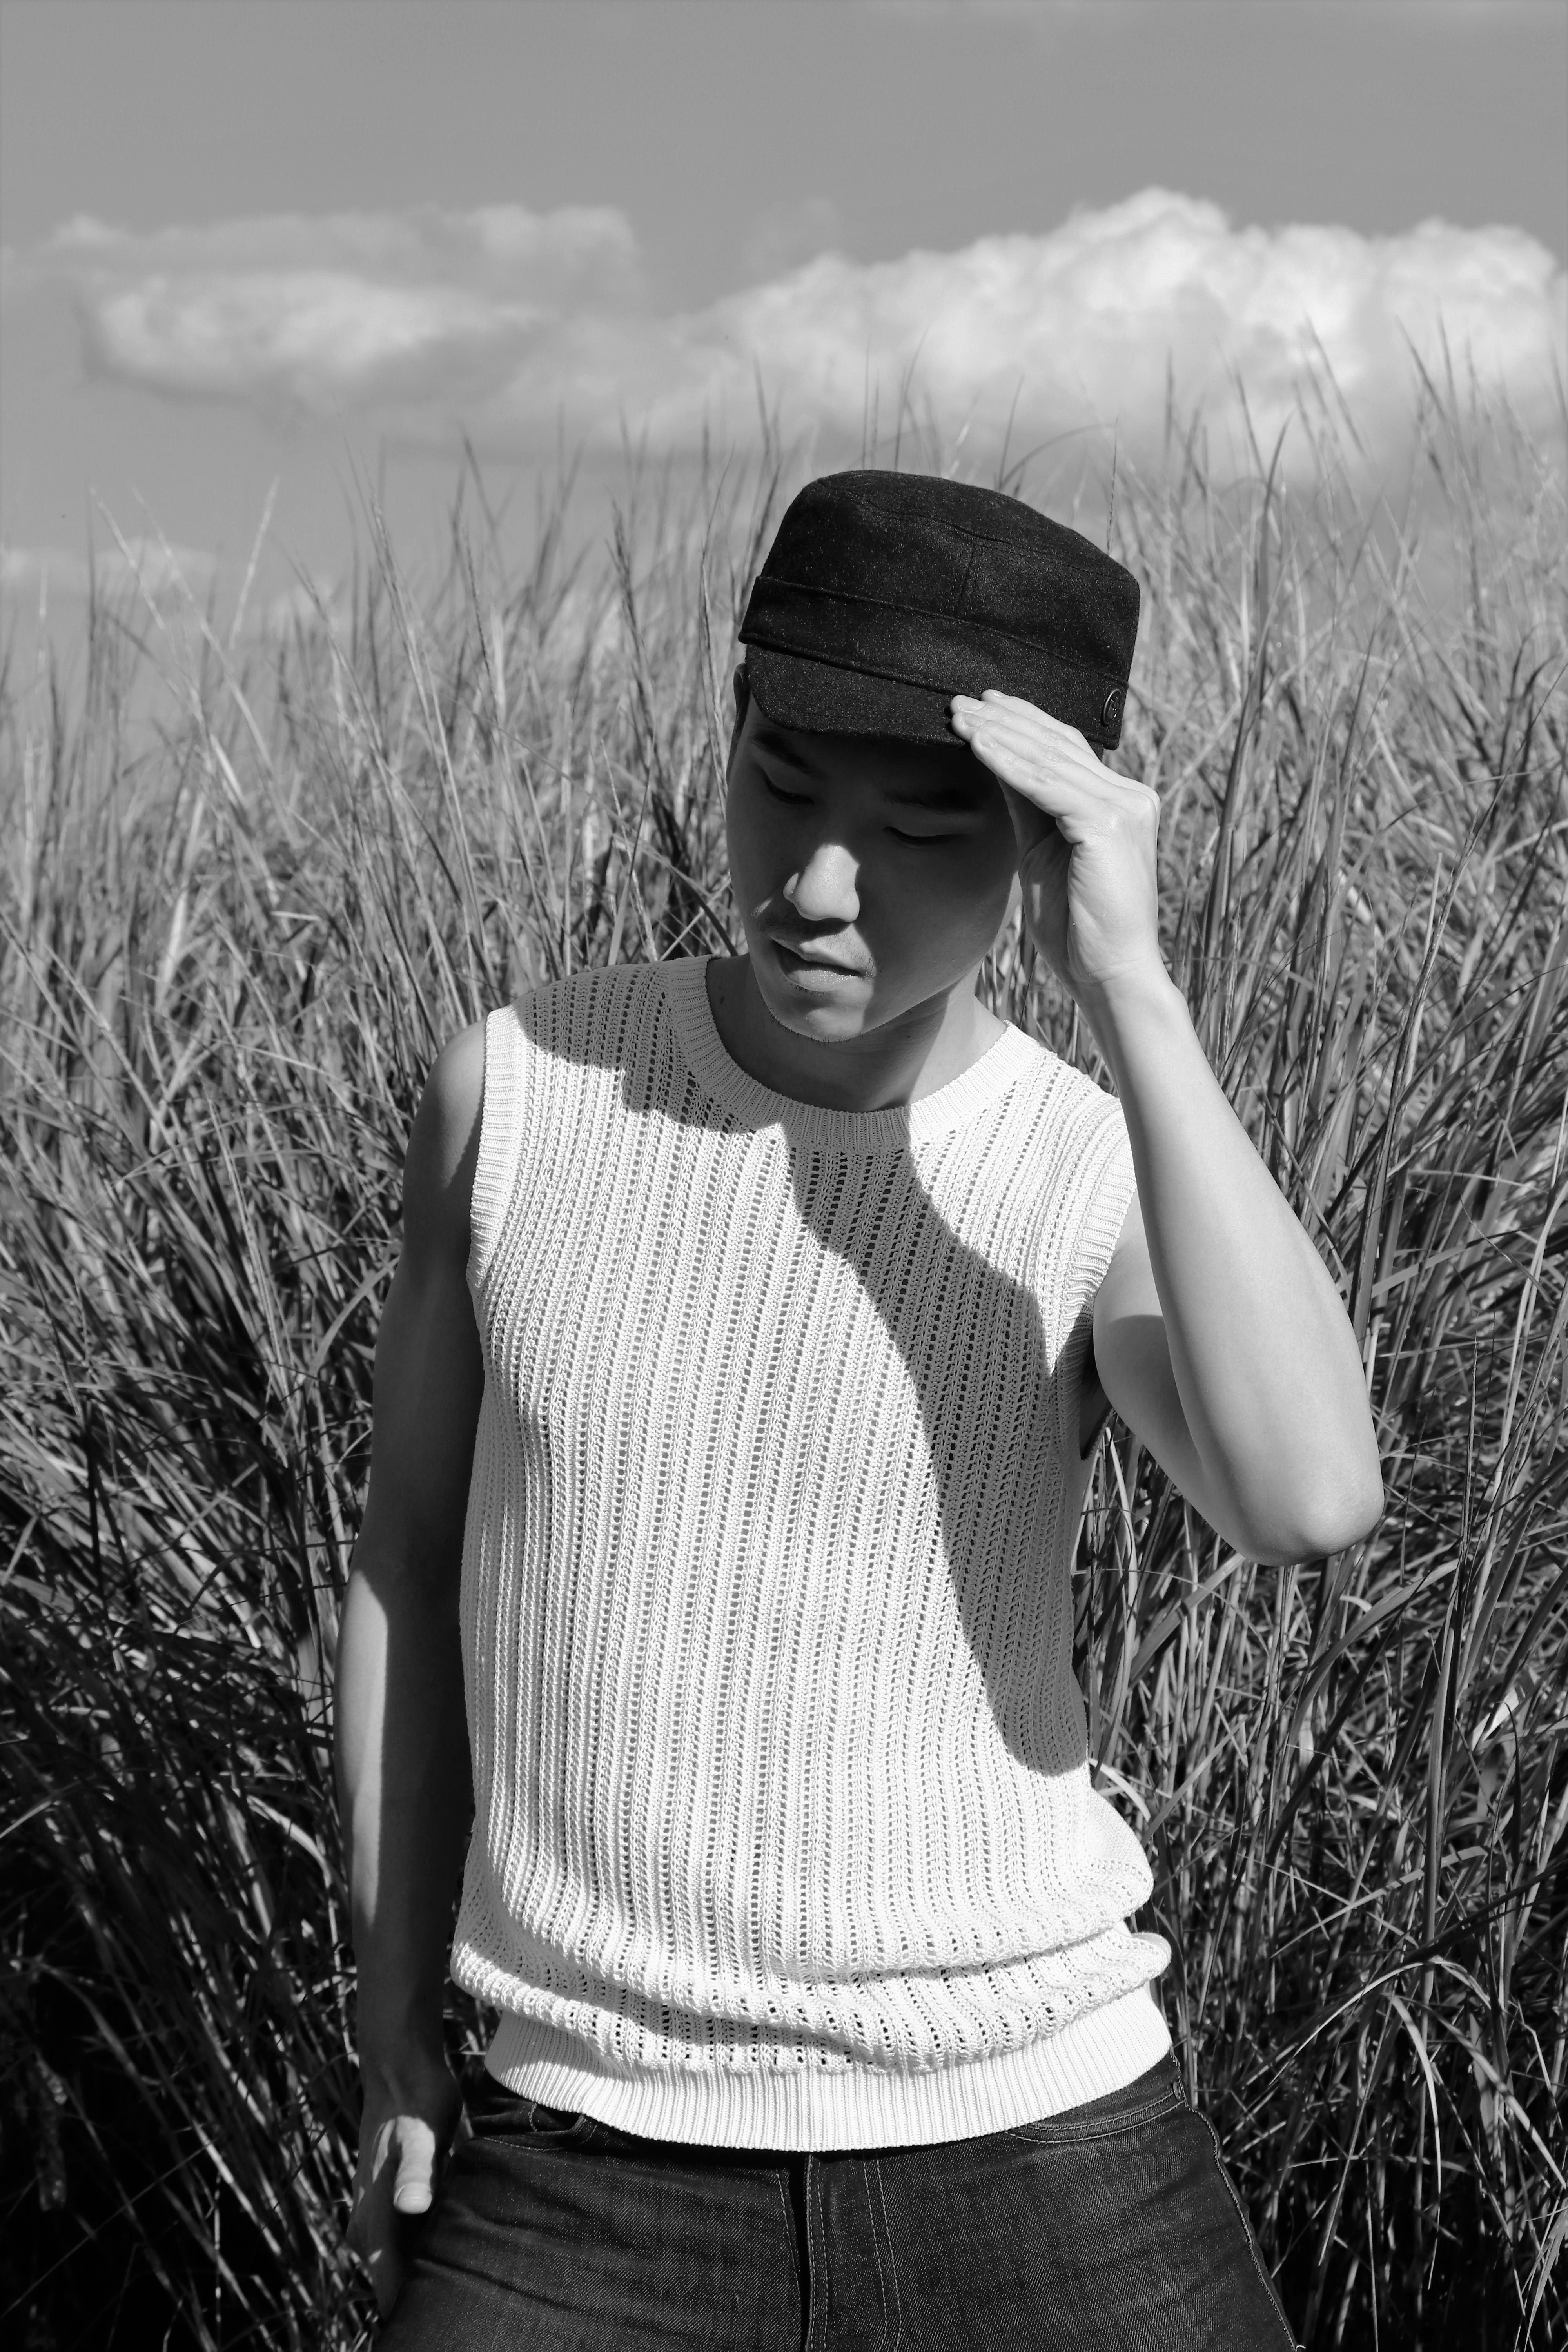
person, winter, black and white, girl, woman, white, photography, photographer, portrait, model, spring, fashion, black, monochrome, season, edge, photos, art, dress, nautical, photograph, beauty, style, emotion, cinematic, photo shoot, monochrome photography, portrait photography